Compagnie des Bauxites de Guinée

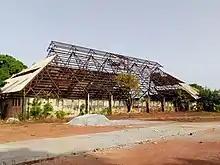
The first plant of Bauxites du Midi in Guinea.

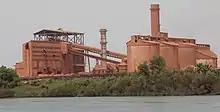
CBG in Kamsar.

Early on, the country attracted prospectors. Bauxites du Midi, founded in 1912 in Paris, began mining operations on in 1937, preceded by a prospecting voyage in 1936-1937